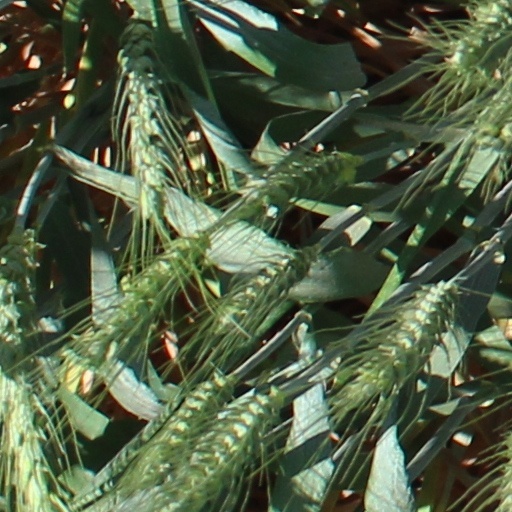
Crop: wheat